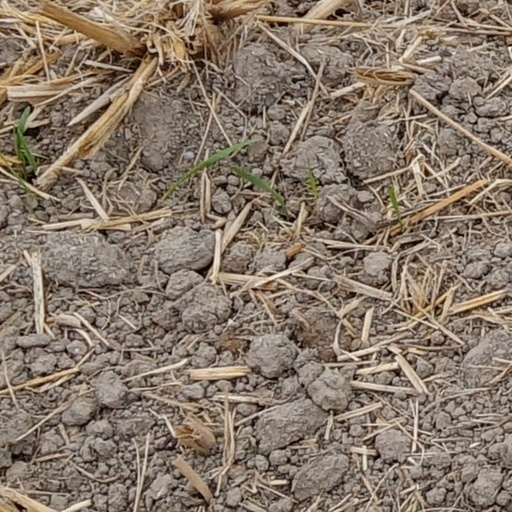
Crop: wheat